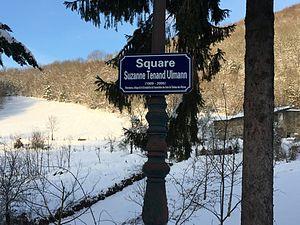
Les Allymes, l'écart de Brey de Vent et le château des Allymes. This photograph was taken with an iPhone 6
Suzanne Tenand, née le 21 août 1909 à Serrières-de-Briord et décédée le 2 août 2005 dans l'Ain, est une historienne et critique d'art française. Parallèlement à ses activités de critiques d'art, elle s'engage, après la Seconde Guerre mondiale, dans l'histoire locale du département de l'Ain, et plus particulièrement du Bugey, sa terre natale. Elle consacre les quarante dernières années de sa vie à la sauvegarde du château des Allymes d'Ambérieu-en-Bugey.